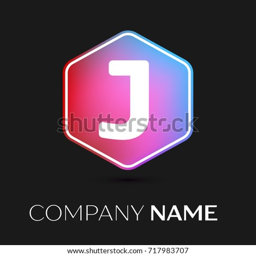
realistic letter j logo symbol in the colorful hexagonal on black background .